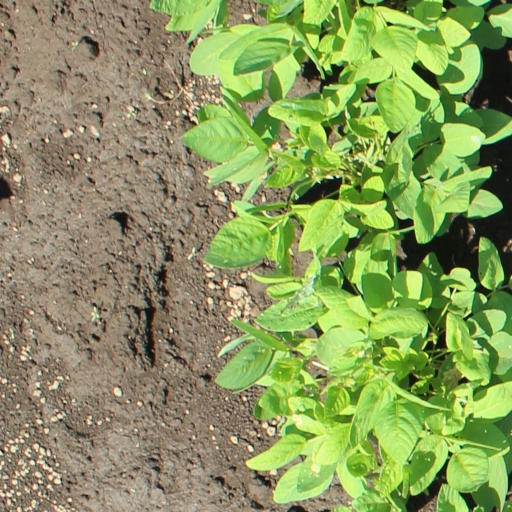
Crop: soybean